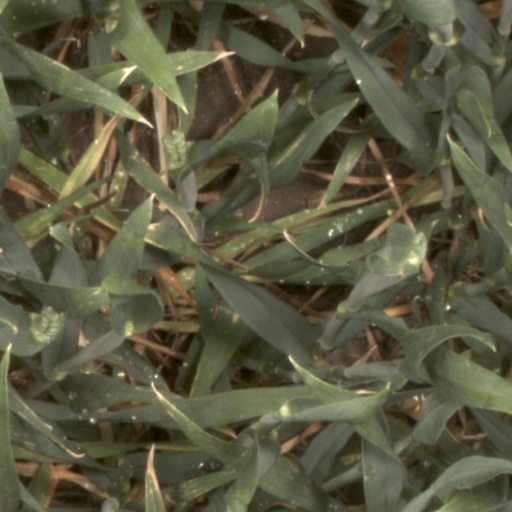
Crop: wheat